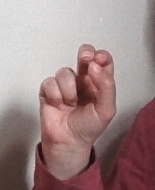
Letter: gaaf